Beeston and Stapleford Urban District

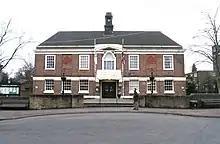
Beeston Town Hall

It was created by a County Review Order. Beeston had previously been part of Beeston Urban District itself, to which was added the entirety of the Stapleford Rural District, consisting of the parishes of Bramcote, Chilwell, Stapleford and Toton. The urban district bordered the county borough of Nottingham in the north west, two disconnected parts of the Basford Rural District to the north and south, and to the west the South East Derbyshire Rural District and Long Eaton in Derbyshire.